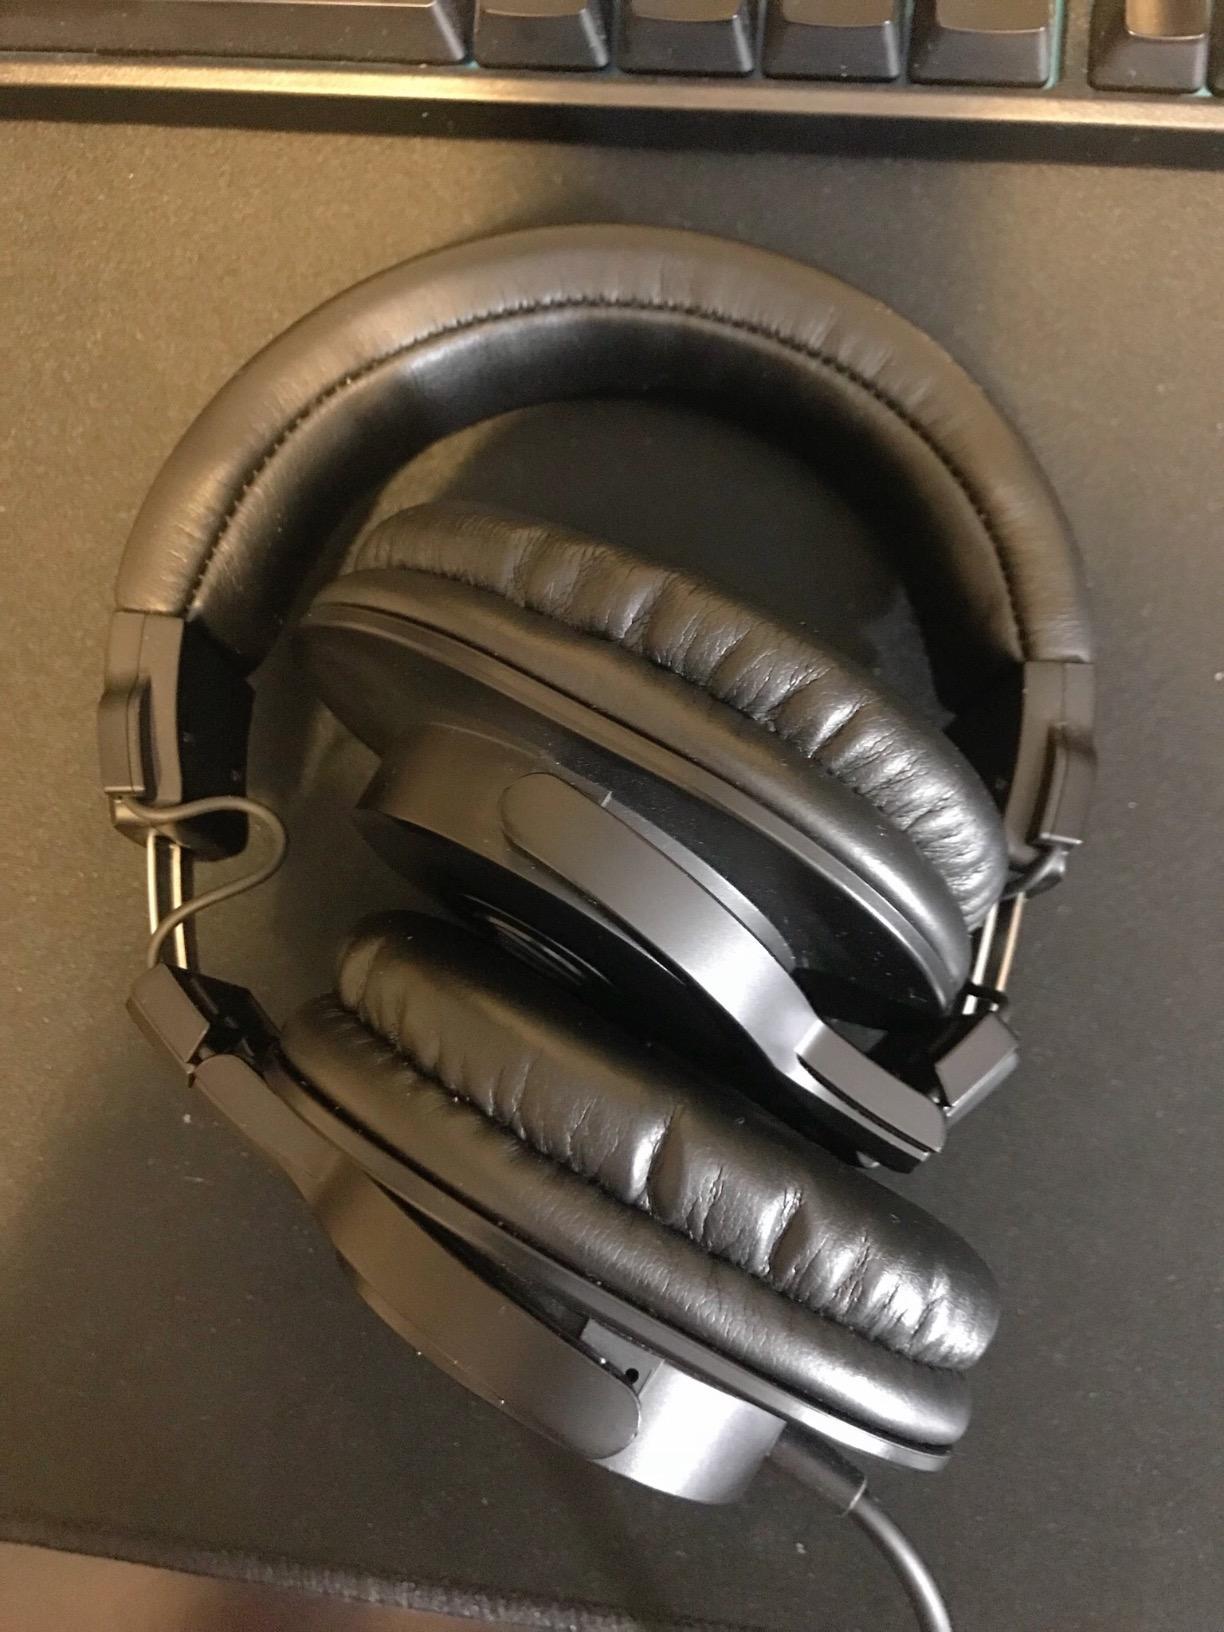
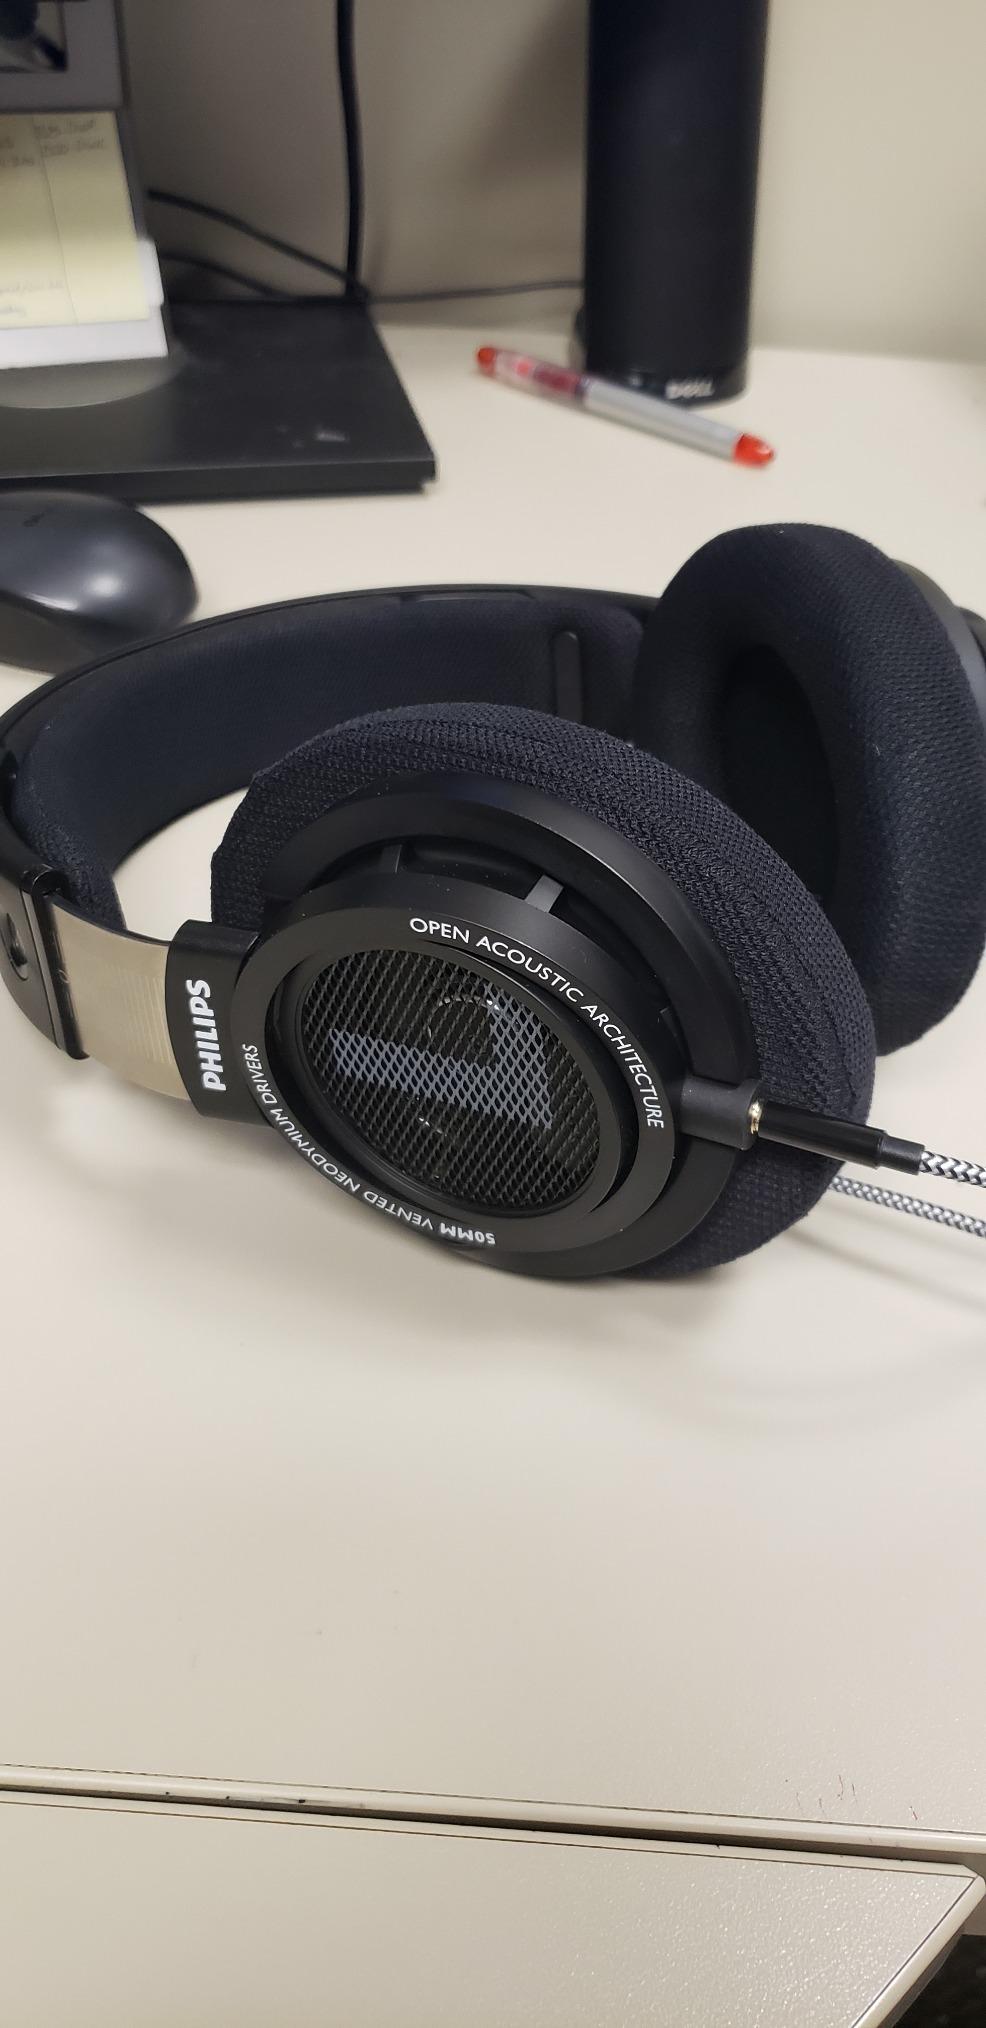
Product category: headphones
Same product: no